Robert Chalmers, 1st Baron Chalmers

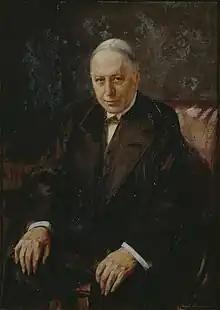
by André Cluysenaar (1872-1939), 1920.Oil on canvas, 68.5x49 cm.Government Art Collection(GAC).

Robert Chalmers, 1st Baron Chalmers, (18 August 1858 – 17 November 1938) was a British civil servant, and a Pali and Buddhist scholar. In later life, he served as the Master of Peterhouse, Cambridge.